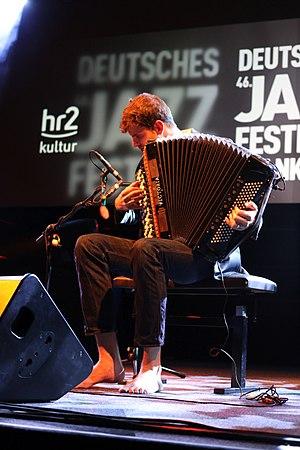
Vincent Peirani, né le 24 avril 1980 à Nice, est un accordéoniste, clarinettiste, arrangeur musical et compositeur français. Il se consacre essentiellement au jazz contemporain, mais ses nombreuses participations et enregistrements le conduisent aussi vers les univers de la musique classique, de la chanson française, du thrash metal, du tango, ou de la musique macédonienne. En 2013, il est lauréat du Prix Django-Reinhardt